Sky position (RA, Dec in degrees): 38.086, 0.8669
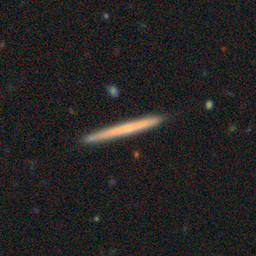
Galaxy morphology: Edge-on Galaxies without Bulge